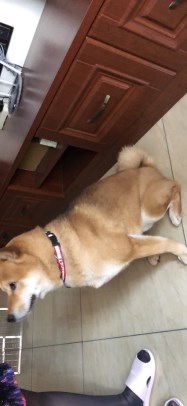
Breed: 1043-n000001-Shiba_Dog